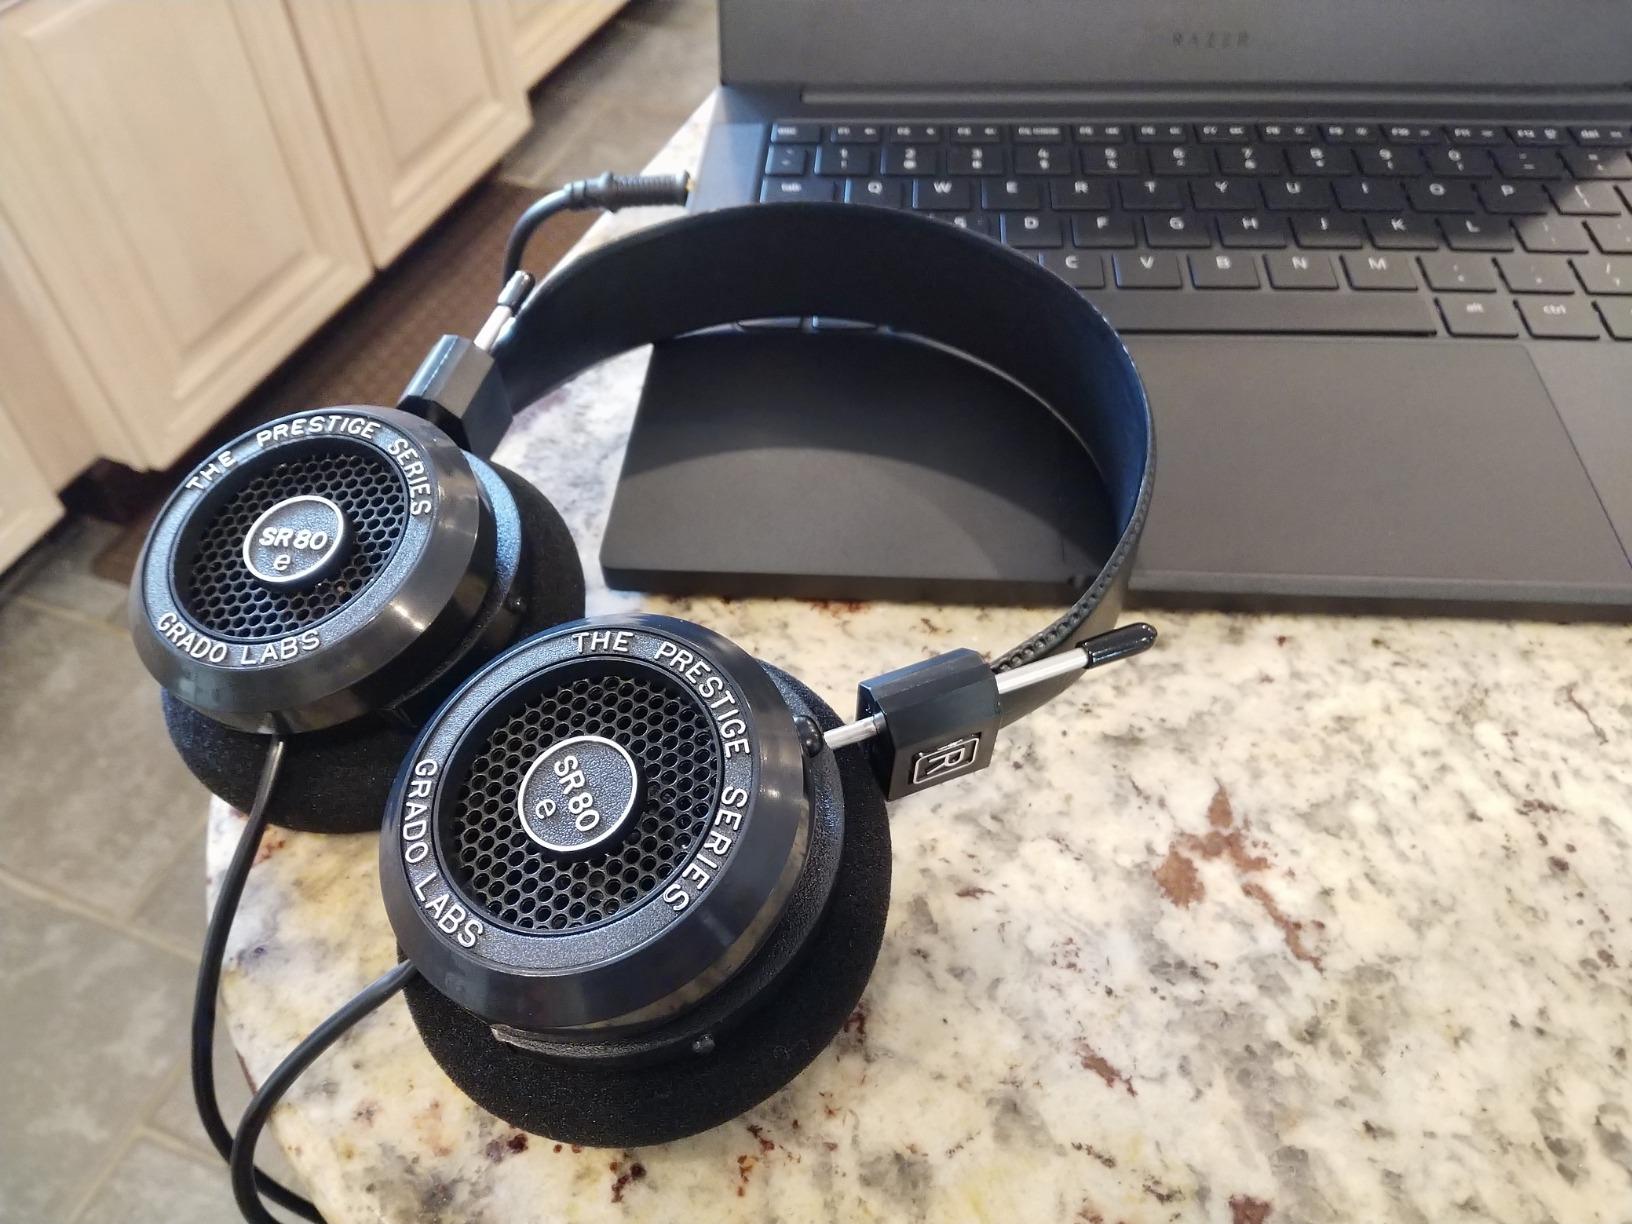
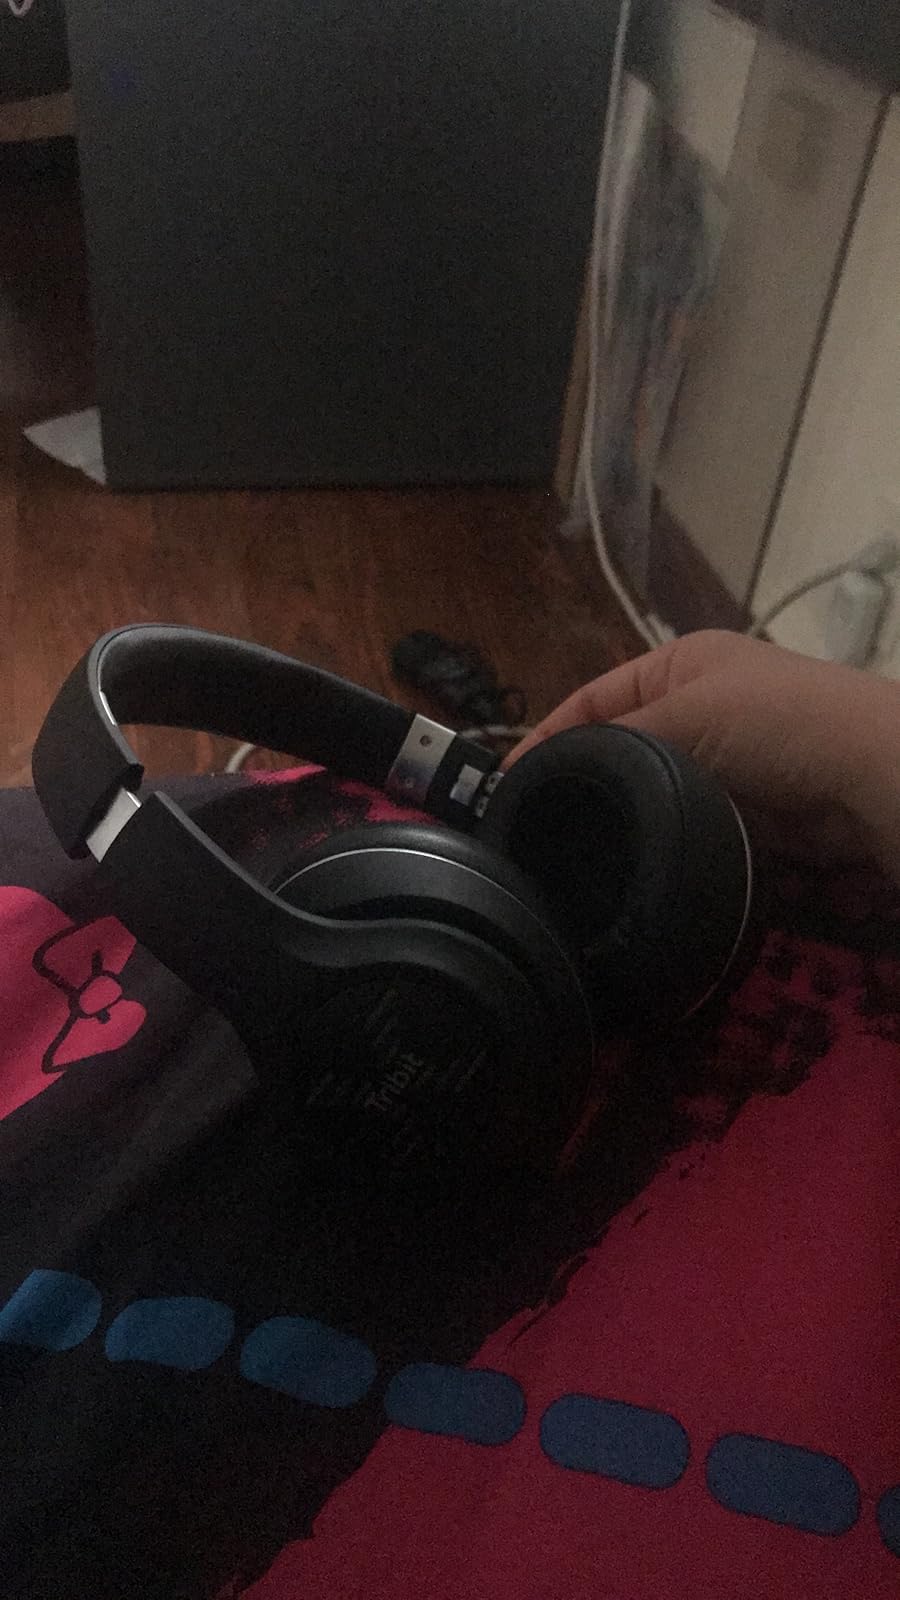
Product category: headphones
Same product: no